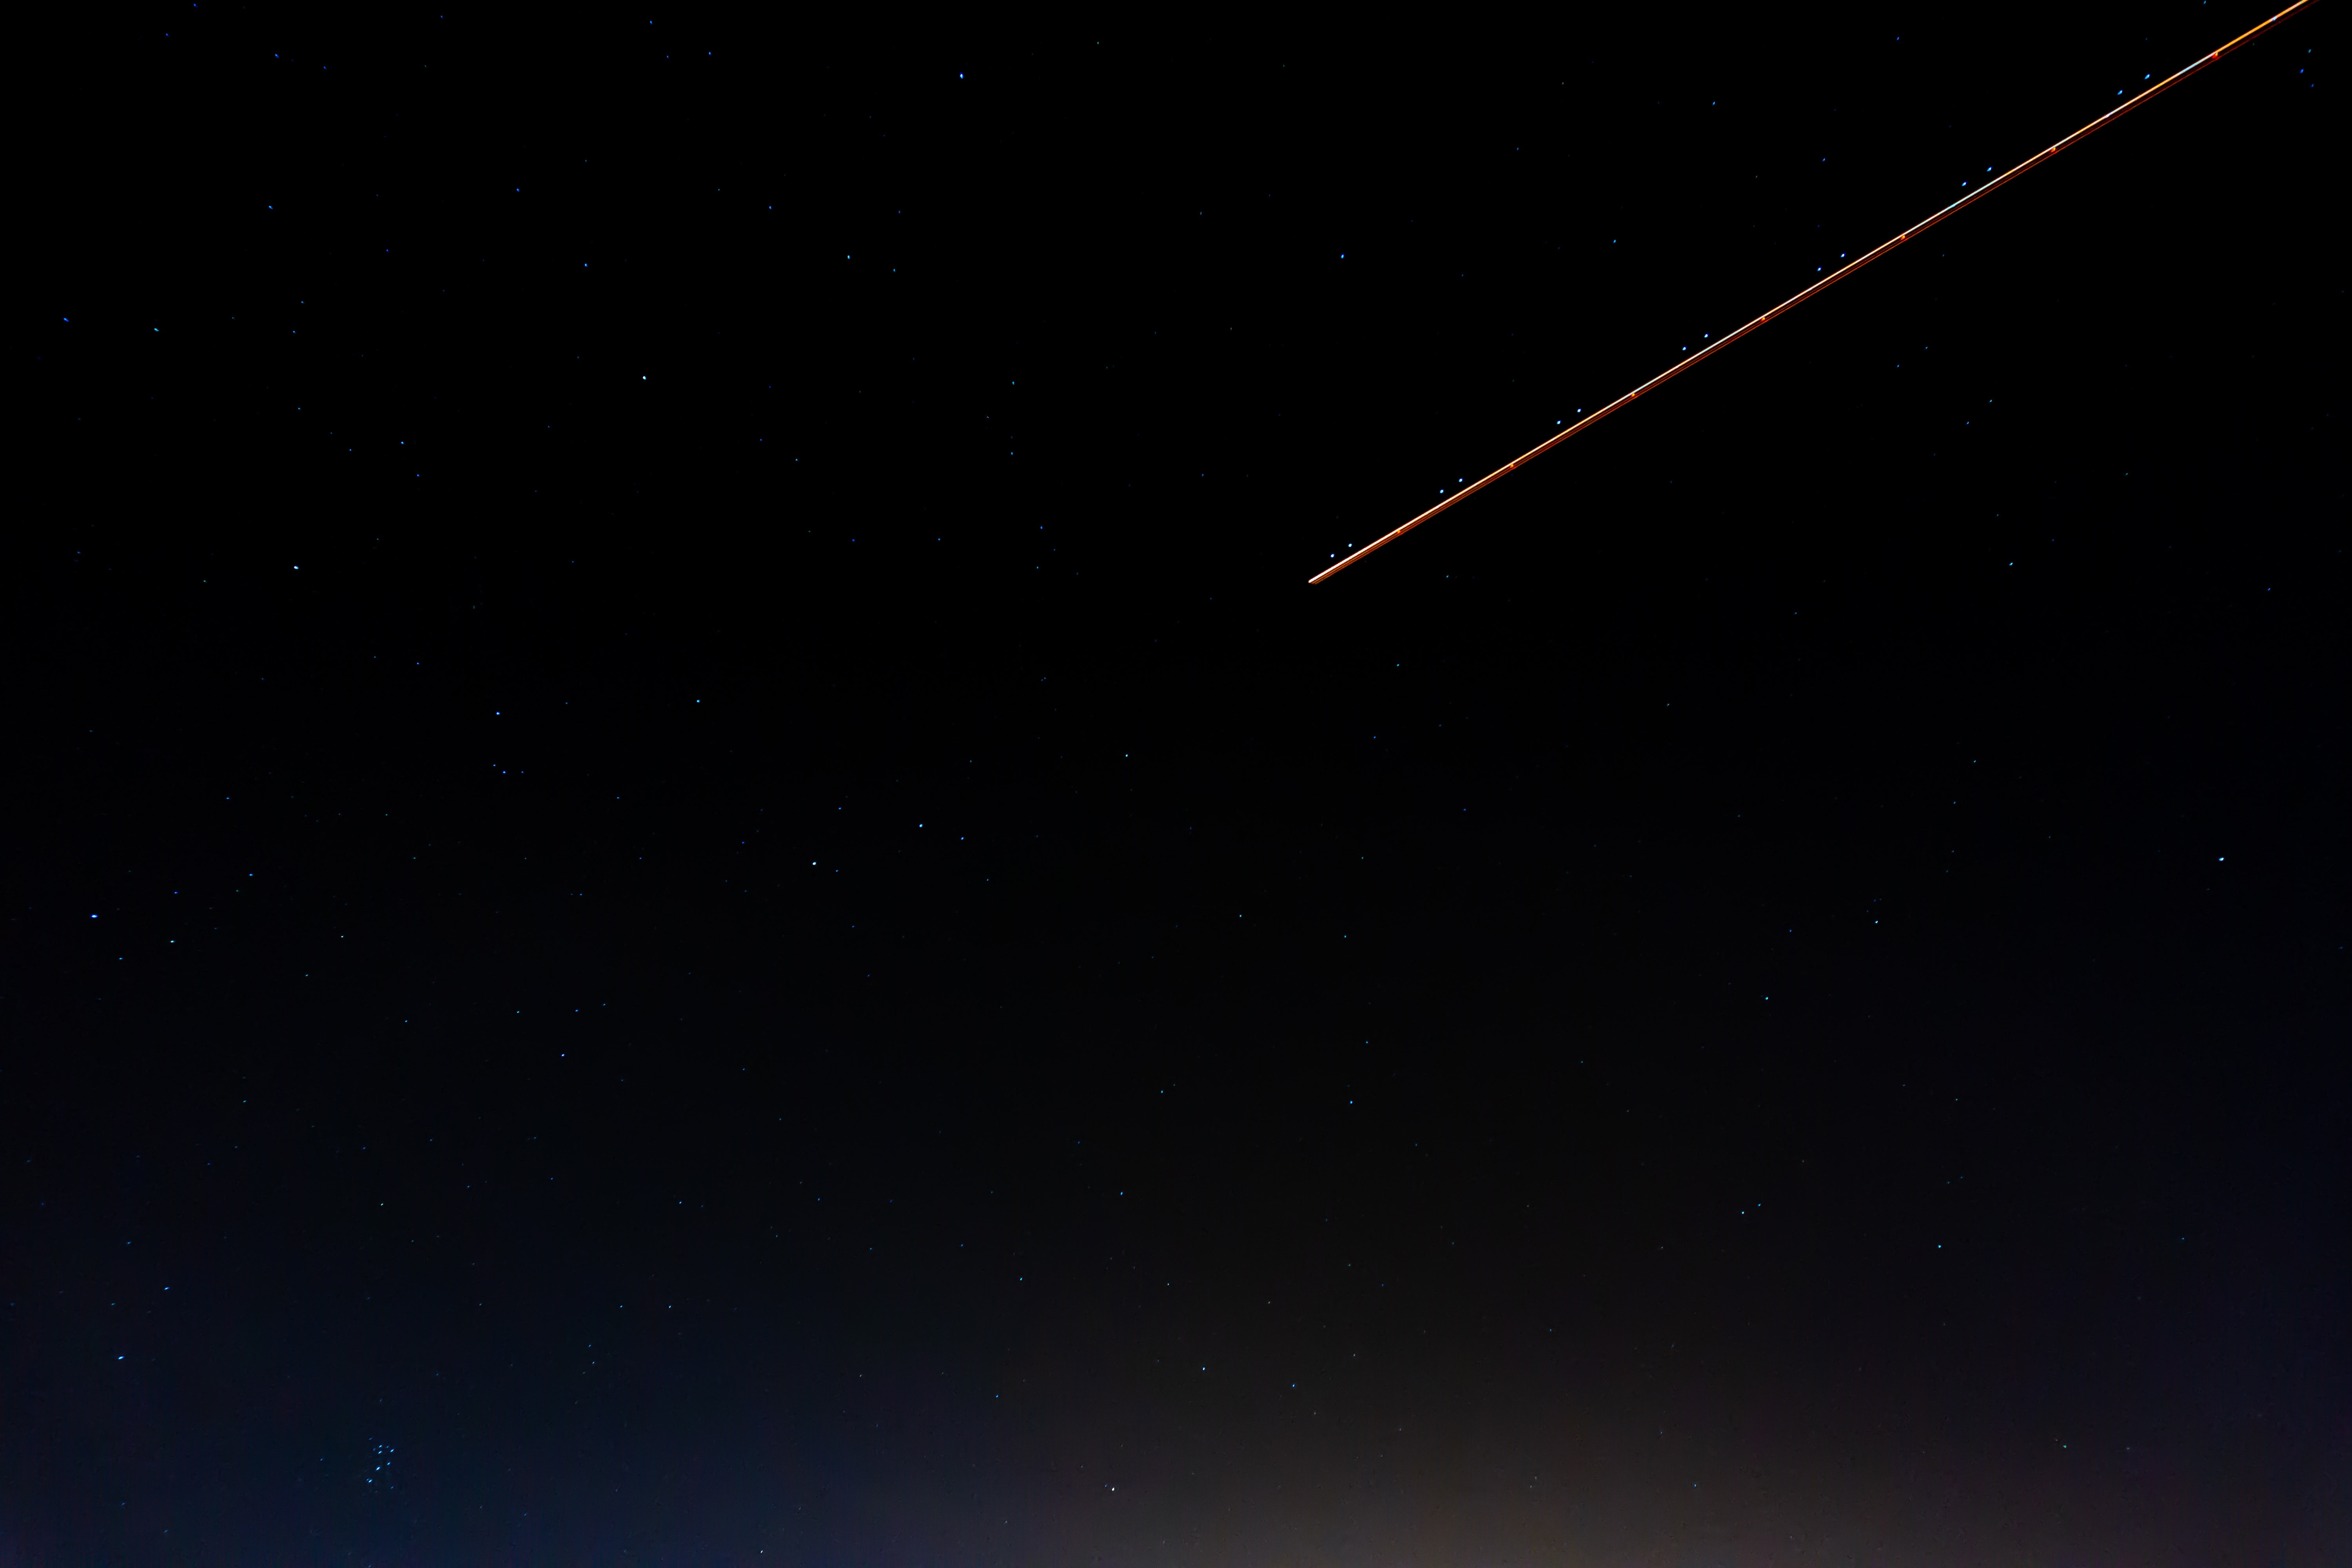
atmosphere, sky, astronomical object, night, star, astronomy, space, meteoroid, midnight, constellation, darkness